Alexander Parvus

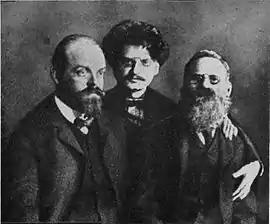
Alexander Parvus (left) with the Russian revolutionaries Leon Trotsky (centre) and Leo Deutsch (right) in prison. Seemingly a composite photograph, as shown by the peculiar ghostly hand at right.

Before he left for Russia, Parvus struck a deal with Maxim Gorky to produce his play "The Lower Depths". According to the agreement, the majority of the play's proceeds were to go to the Russian Social Democratic Party (and approximately 25% to Gorky himself). Parvus' failure to pay (despite the fact that the play had over 500 showings) caused him to be accused of stealing 130,000 German gold marks. Gorky threatened to sue, but Rosa Luxemburg convinced Gorky to keep the quarrel inside the party's own court. Eventually, Parvus paid back Gorky, but his reputation in party circles was damaged.